History of the National Hockey League

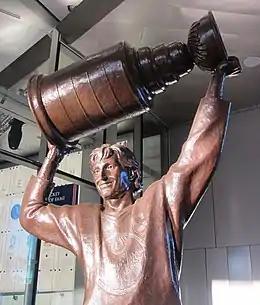
A statue of Wayne Gretzky raising the Stanley Cup in front of Edmonton's Rogers Place.

The move towards a merger picked up in 1977 when John Ziegler succeeded Clarence Campbell as NHL president. The WHA folded following the 1978–79 season, while the Edmonton Oilers, Hartford Whalers, Quebec Nordiques and Winnipeg Jets joined the NHL as expansion teams, which brought the league up to 21 teams, until 1991. The merger brought Gordie Howe back to the NHL for one final season in 1979–80, during which he brought his NHL career total to 801 goals and 1,850 points. It was also the last season for the Atlanta Flames. The team averaged only 9,800 fans in attendance and lost over $2 million. They were sold for a record $16 million, and relocated north to become the Calgary Flames in 1980–81. Two years later, the Rockies were sold for $30 million, and left Denver to become the New Jersey Devils for the 1982–83 season.